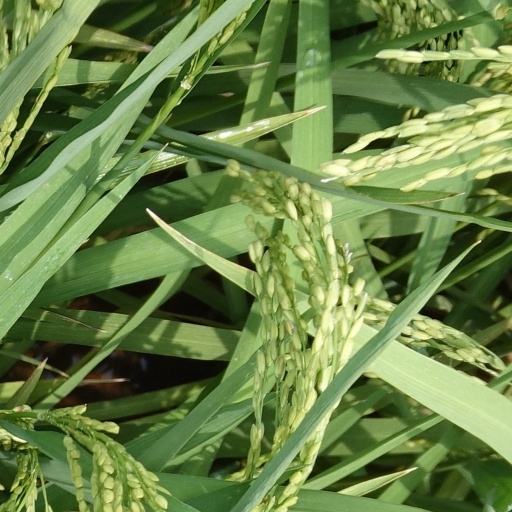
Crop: rice